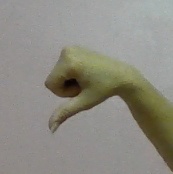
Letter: waw